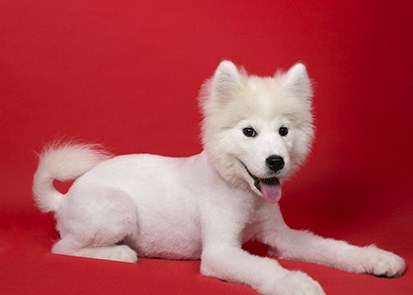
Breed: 2192-n000088-Samoyed